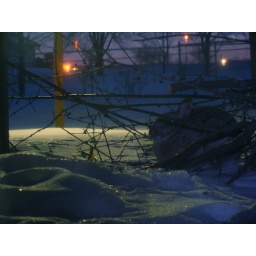
This is the very large rabbit that lives under the pine tree in the backyard of Casa Q.Taken by CoryQ.